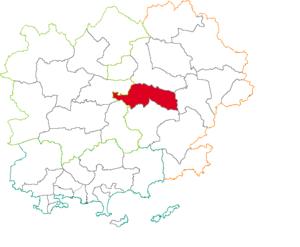
Situation du canton dans la département du Var (83), France
Le canton de Lorgues est une division administrative française située dans le département du Var et la région Provence-Alpes-Côte d'Azur.